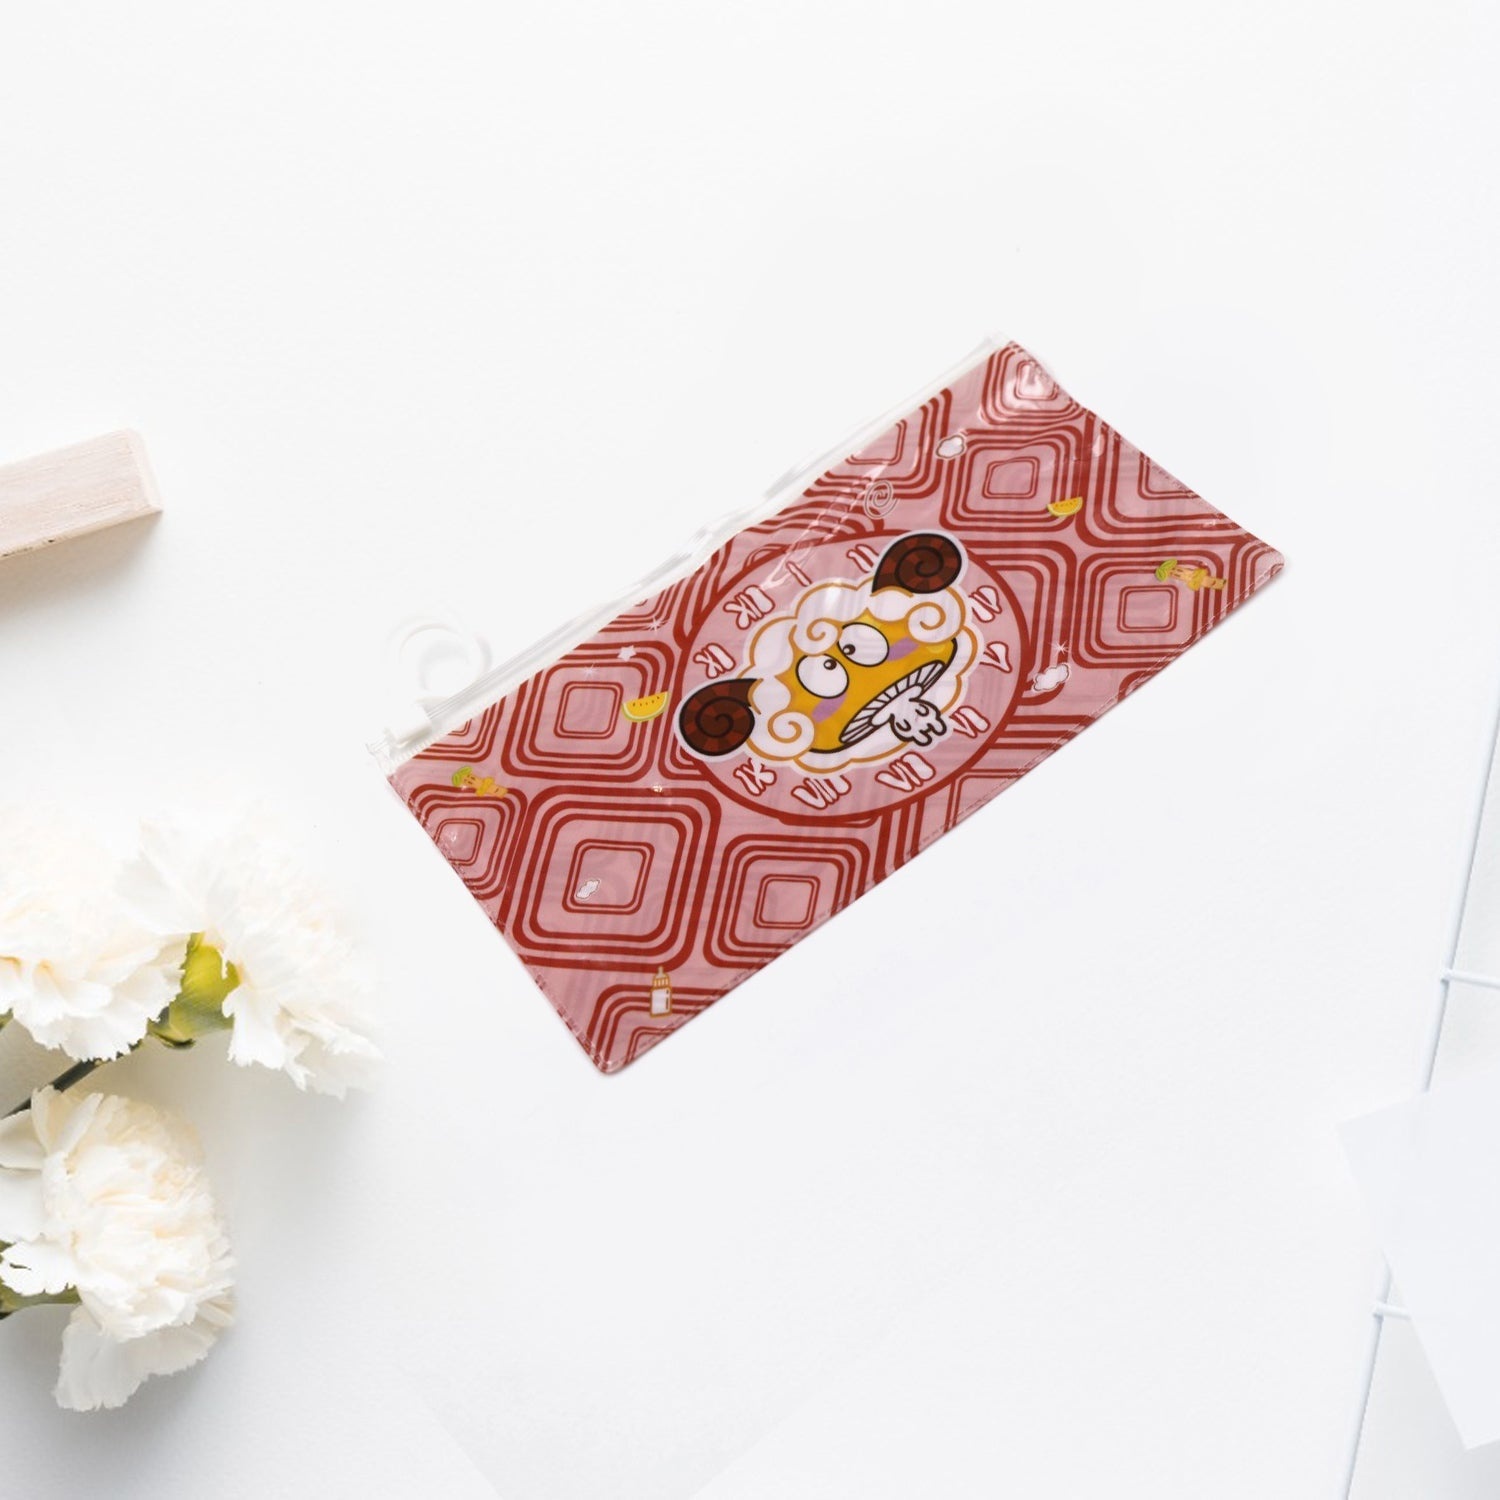
20 Pc Red Printed Pouch For Carrying Stationary Stuffs And All By The Students.
4845 20 Pc Red Printed Pouch For Carrying Stationary Stuffs And All By The Students. Description: - This Pouch Is Multi-Functional With Zipper, To Carry Almost All Stationery Possible And Comes With An Amazing Red Print Design At The Same Time. Occasions: Travel, Shopping, Birthday Gift, Festival Present, Daily Use. Can Be Used By Both As Stationery Pouch For Girls And Stationery Pouch For Girls. PRACTICAL & CONVENIENT: The Cute Plastic Pouch Can Easily Store Pens, Markers, Stationery, And Other School Supplies. Moreover, They Can Also Be Used As Cosmetic Bags, pencil pouch Specifications: - Material -Plastic Dimensions: - Volu. Weight (Gm) :- 195 Product Weight (Gm) :- 190 Ship Weight (Gm) :- 195 Length (Cm) :- 22 Breadth (Cm) :- 21 Height (Cm) :- 2
Brand: JodoBoy
Category: Office Supplies > Filing & Organization > Pen & Pencil Cases